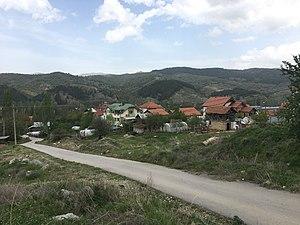
Konopnitsa ou Konopnica est un village du nord-est de la Macédoine du Nord, situé dans la municipalité de Kriva Palanka. Le village comptait 1398 habitants en 2002.